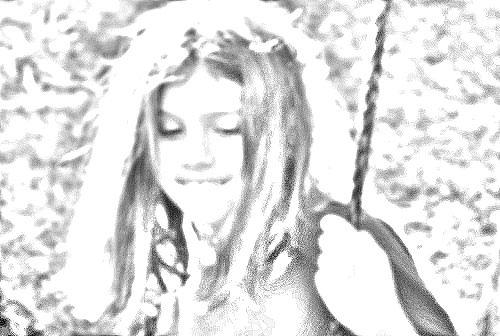
Portrait style: Sketch Portrait